Ehden

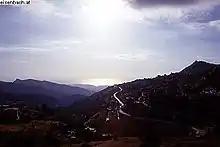
Sunset at Ehden

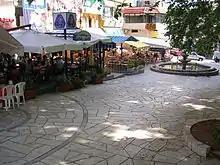
Cafes at Ehden

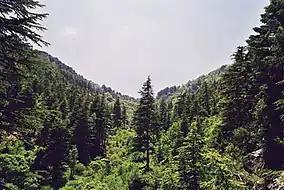
Horsh Ehden

"Ehden" is derived from Aramaic, meaning "the mountain’s base and slope". The location of Ehden at the base of Mar Sarkis Mountain supports this explanation. This view is supported by Anis Freiha who writes:The name of Ehden comes from "Adon", "Adonis" meaning "power, stability and tranquillity". It is corroborated by the Arabic root "Hdn" meaning "steadiness, calm and fertility". "Adon" means also "the base and the mountaintop" translating into "top of the mountain and its base".